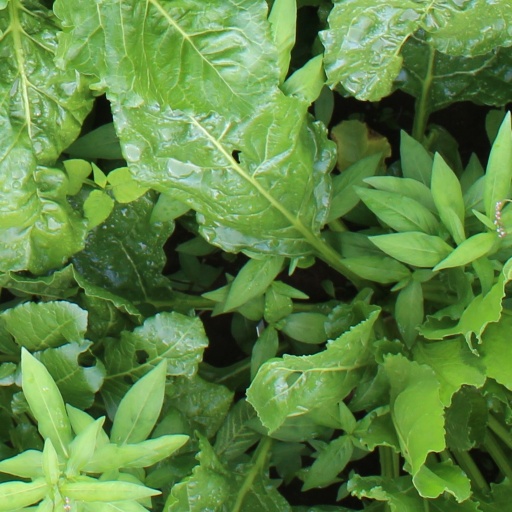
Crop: sugar beet